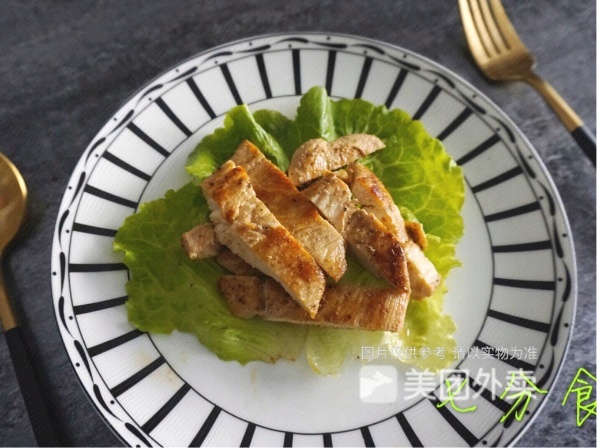
Label: chicken_breast